Fishsticks (South Park)

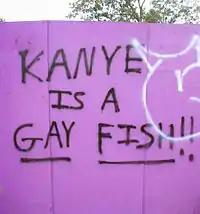
West's 2008 appearance at music festival Bonnaroo left many concertgoers angry; in the years afterward, attendees derided him as a "gay fish".

On September 13, 2009 during the 2009 MTV Video Music Awards, Kanye West interrupted an acceptance speech from Taylor Swift by walking onto stage, grabbing the microphone and praising her fellow nominee, Beyoncé. The incident received considerable press attention and drew further attention to "Fishsticks", which Comedy Central re-broadcast for two straight hours on September 15, 2009.